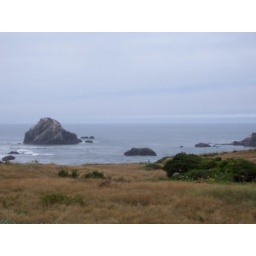
All taken from About View balcony beach below